Bernhard Middelboe

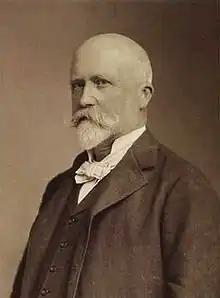
Middelboe in the 1920s

Bernhard Ulrik Middelboe (31 March 1850 – 12 November 1931) was a Danish painter, reproduction technician, and director. He was the brother of naval officer Christian Giørtz Middelboe, and the father of footballers Kristian, Einar, and Nils Middelboe.